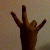
The image shows a hand gesture representing the number 7 in Indian Sign Language.